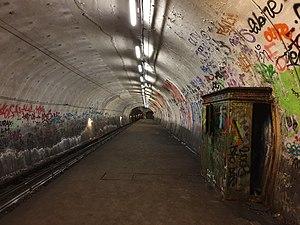
Haxo, station fantôme située entre les lignes 3bis et 7bis du métro de Paris.
Haxo est une station du métro parisien jamais ouverte située sous le boulevard Sérurier dans le 19ᵉ arrondissement de Paris, sur la voie de raccordement entre les lignes 3 bis, à la station Porte des Lilas, et 7 bis, à la station Place des Fêtes.